A Family Affair (musical)

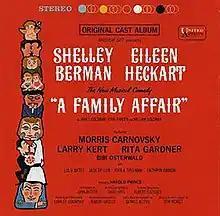
Original Cast Recording

A Family Affair is a musical with a book by James Goldman and William Goldman, lyrics by James Goldman and John Kander, and music by Kander. This was Kander's first show and his only one written without Fred Ebb in Ebb's lifetime.